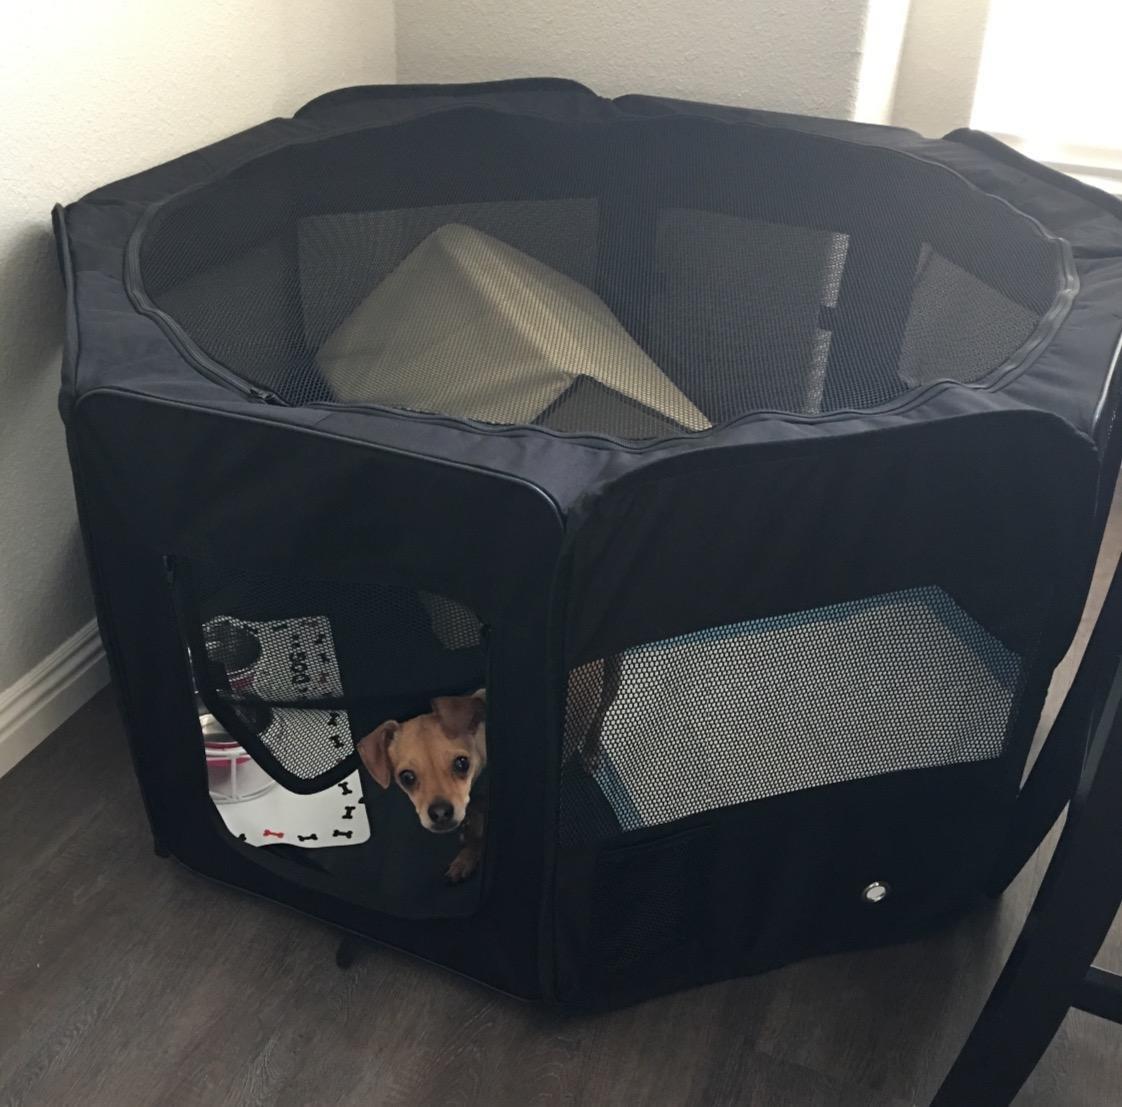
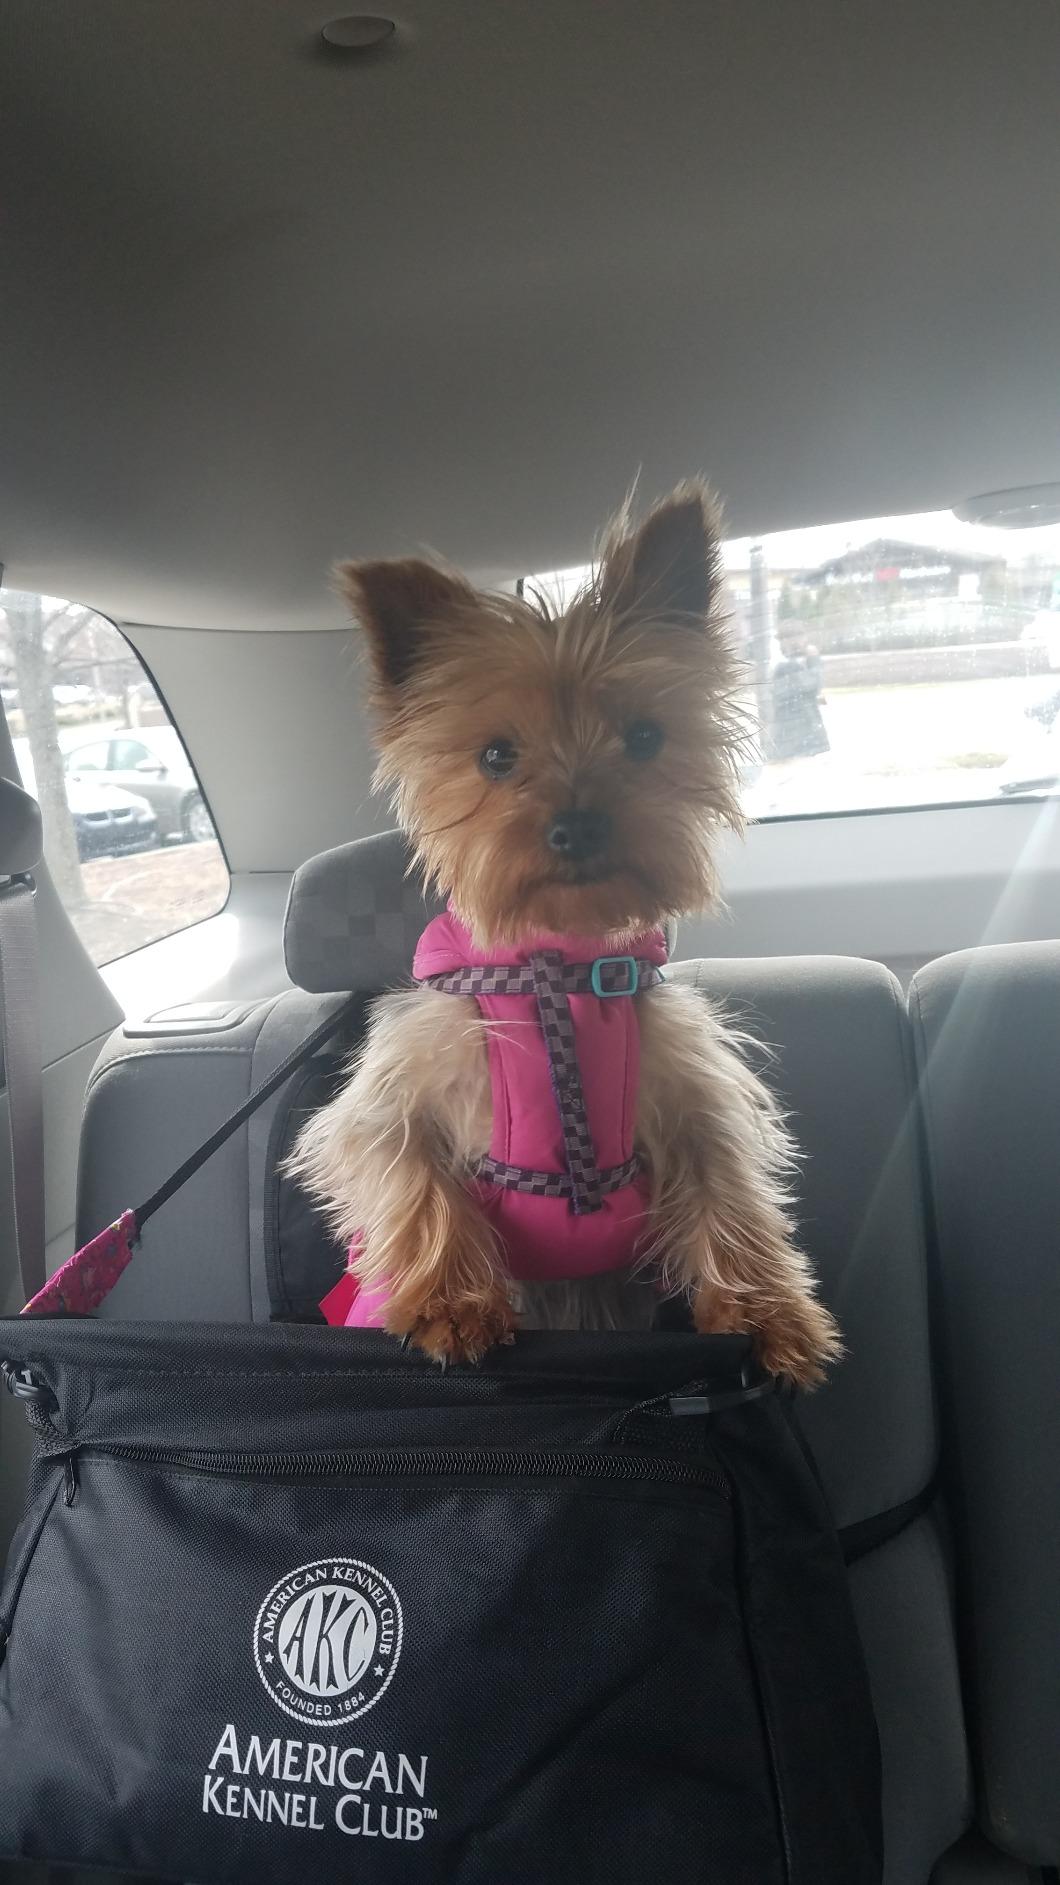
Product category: items_kennel
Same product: no